Jeanne Mackin

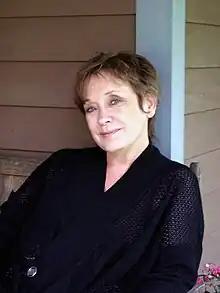
Mackin at her home in Ithaca, New York

Jeanne Mackin is an American author and a fellow of the American Antiquarian Society. Her published novels include "A Lady of Good Family", "The Beautiful American", "The Sweet By and By", "Dreams of Empire", "The Queen's War" and "The Frenchwoman". She published a trilogy of mysteries with New American Library, writing as Anna Maclean. The mysteries were also translated and published in Japan. She has authored several non-fiction books and written creative nonfiction and feature articles for "The New York Times", "Americana", "Fiberarts" and other national publications. Working with Finger Lakes Productions, she helped develop, write and edit scripts for nationally broadcast radio programs including "Nature Watch" and the "Ocean Report with Sylvia Earle".